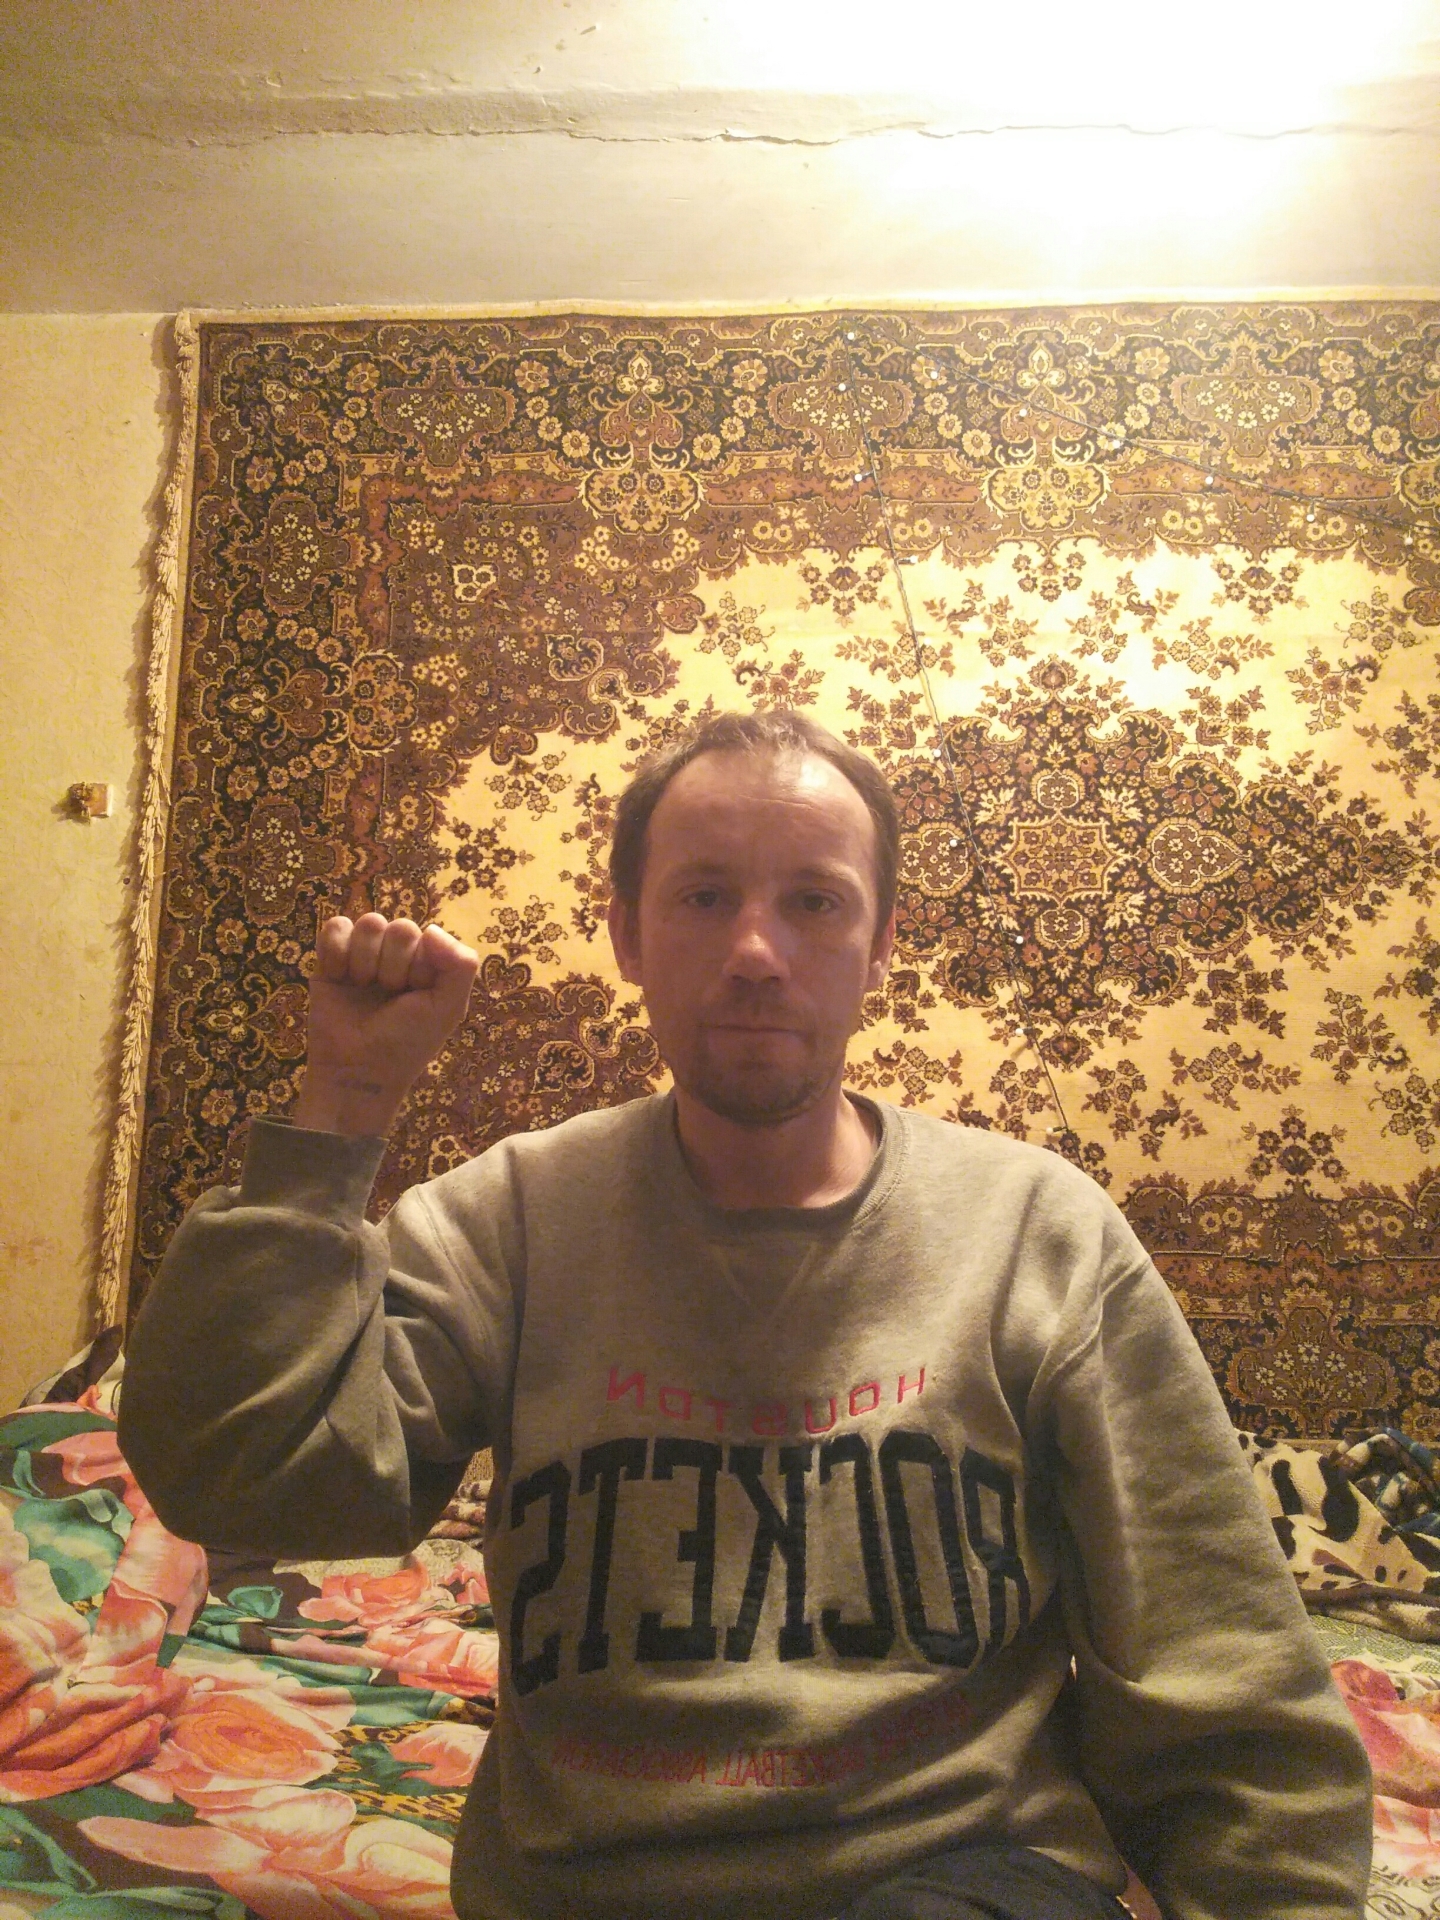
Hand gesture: fist